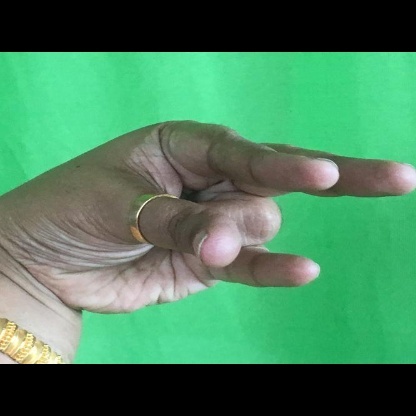
Mudra: Kangulam